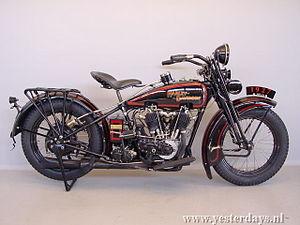
William Harley est un ingénieur en mécanique américain, industriel, inventeur du moteur V-twin Harley-Davidson, et co-fondateur avec les frères William, Walter, et Arthur Davidson, du constructeur de moto Harley-Davidson en 1903.